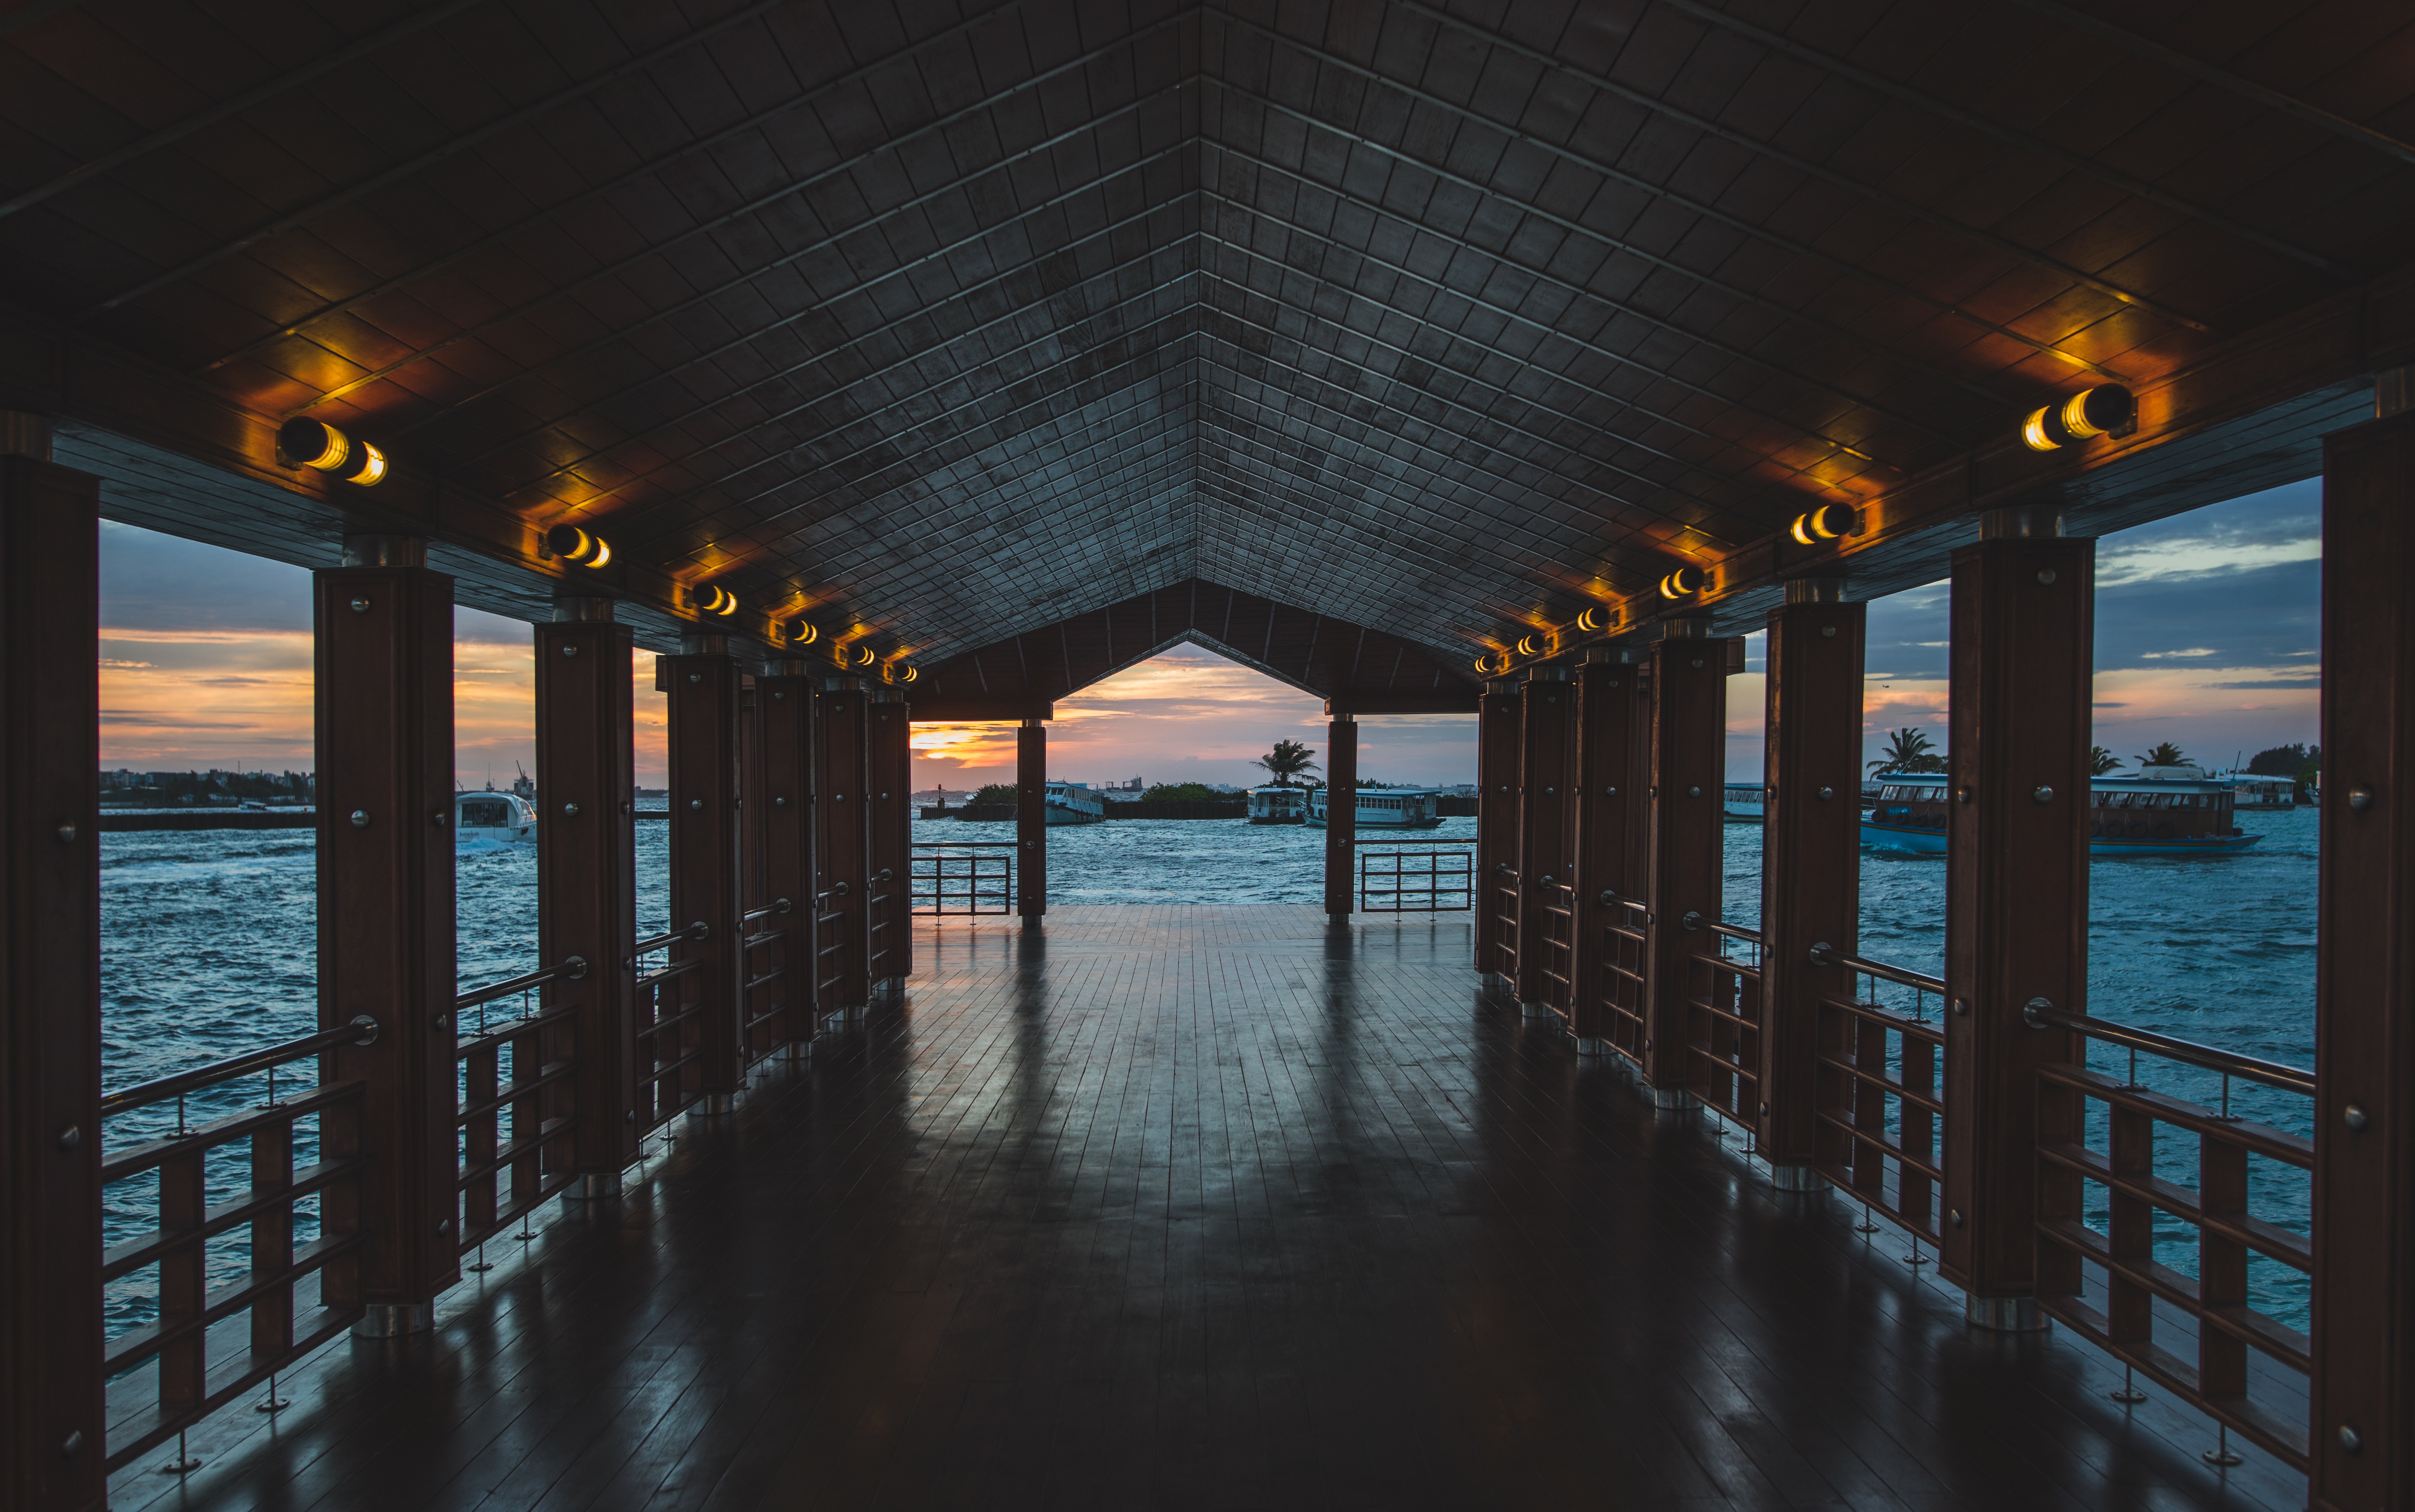
water, light, architecture, mansion, house, sunlight, pier, evening, reflection, pillar, swimming pool, covered, lighting, ramp, estate